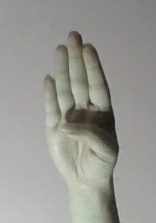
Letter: kaaf